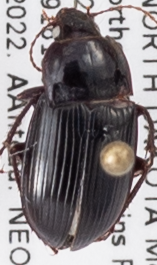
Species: Amara obesa
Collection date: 2022-09-06
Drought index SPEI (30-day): -0.186
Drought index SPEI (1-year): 0.63
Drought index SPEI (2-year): -0.71